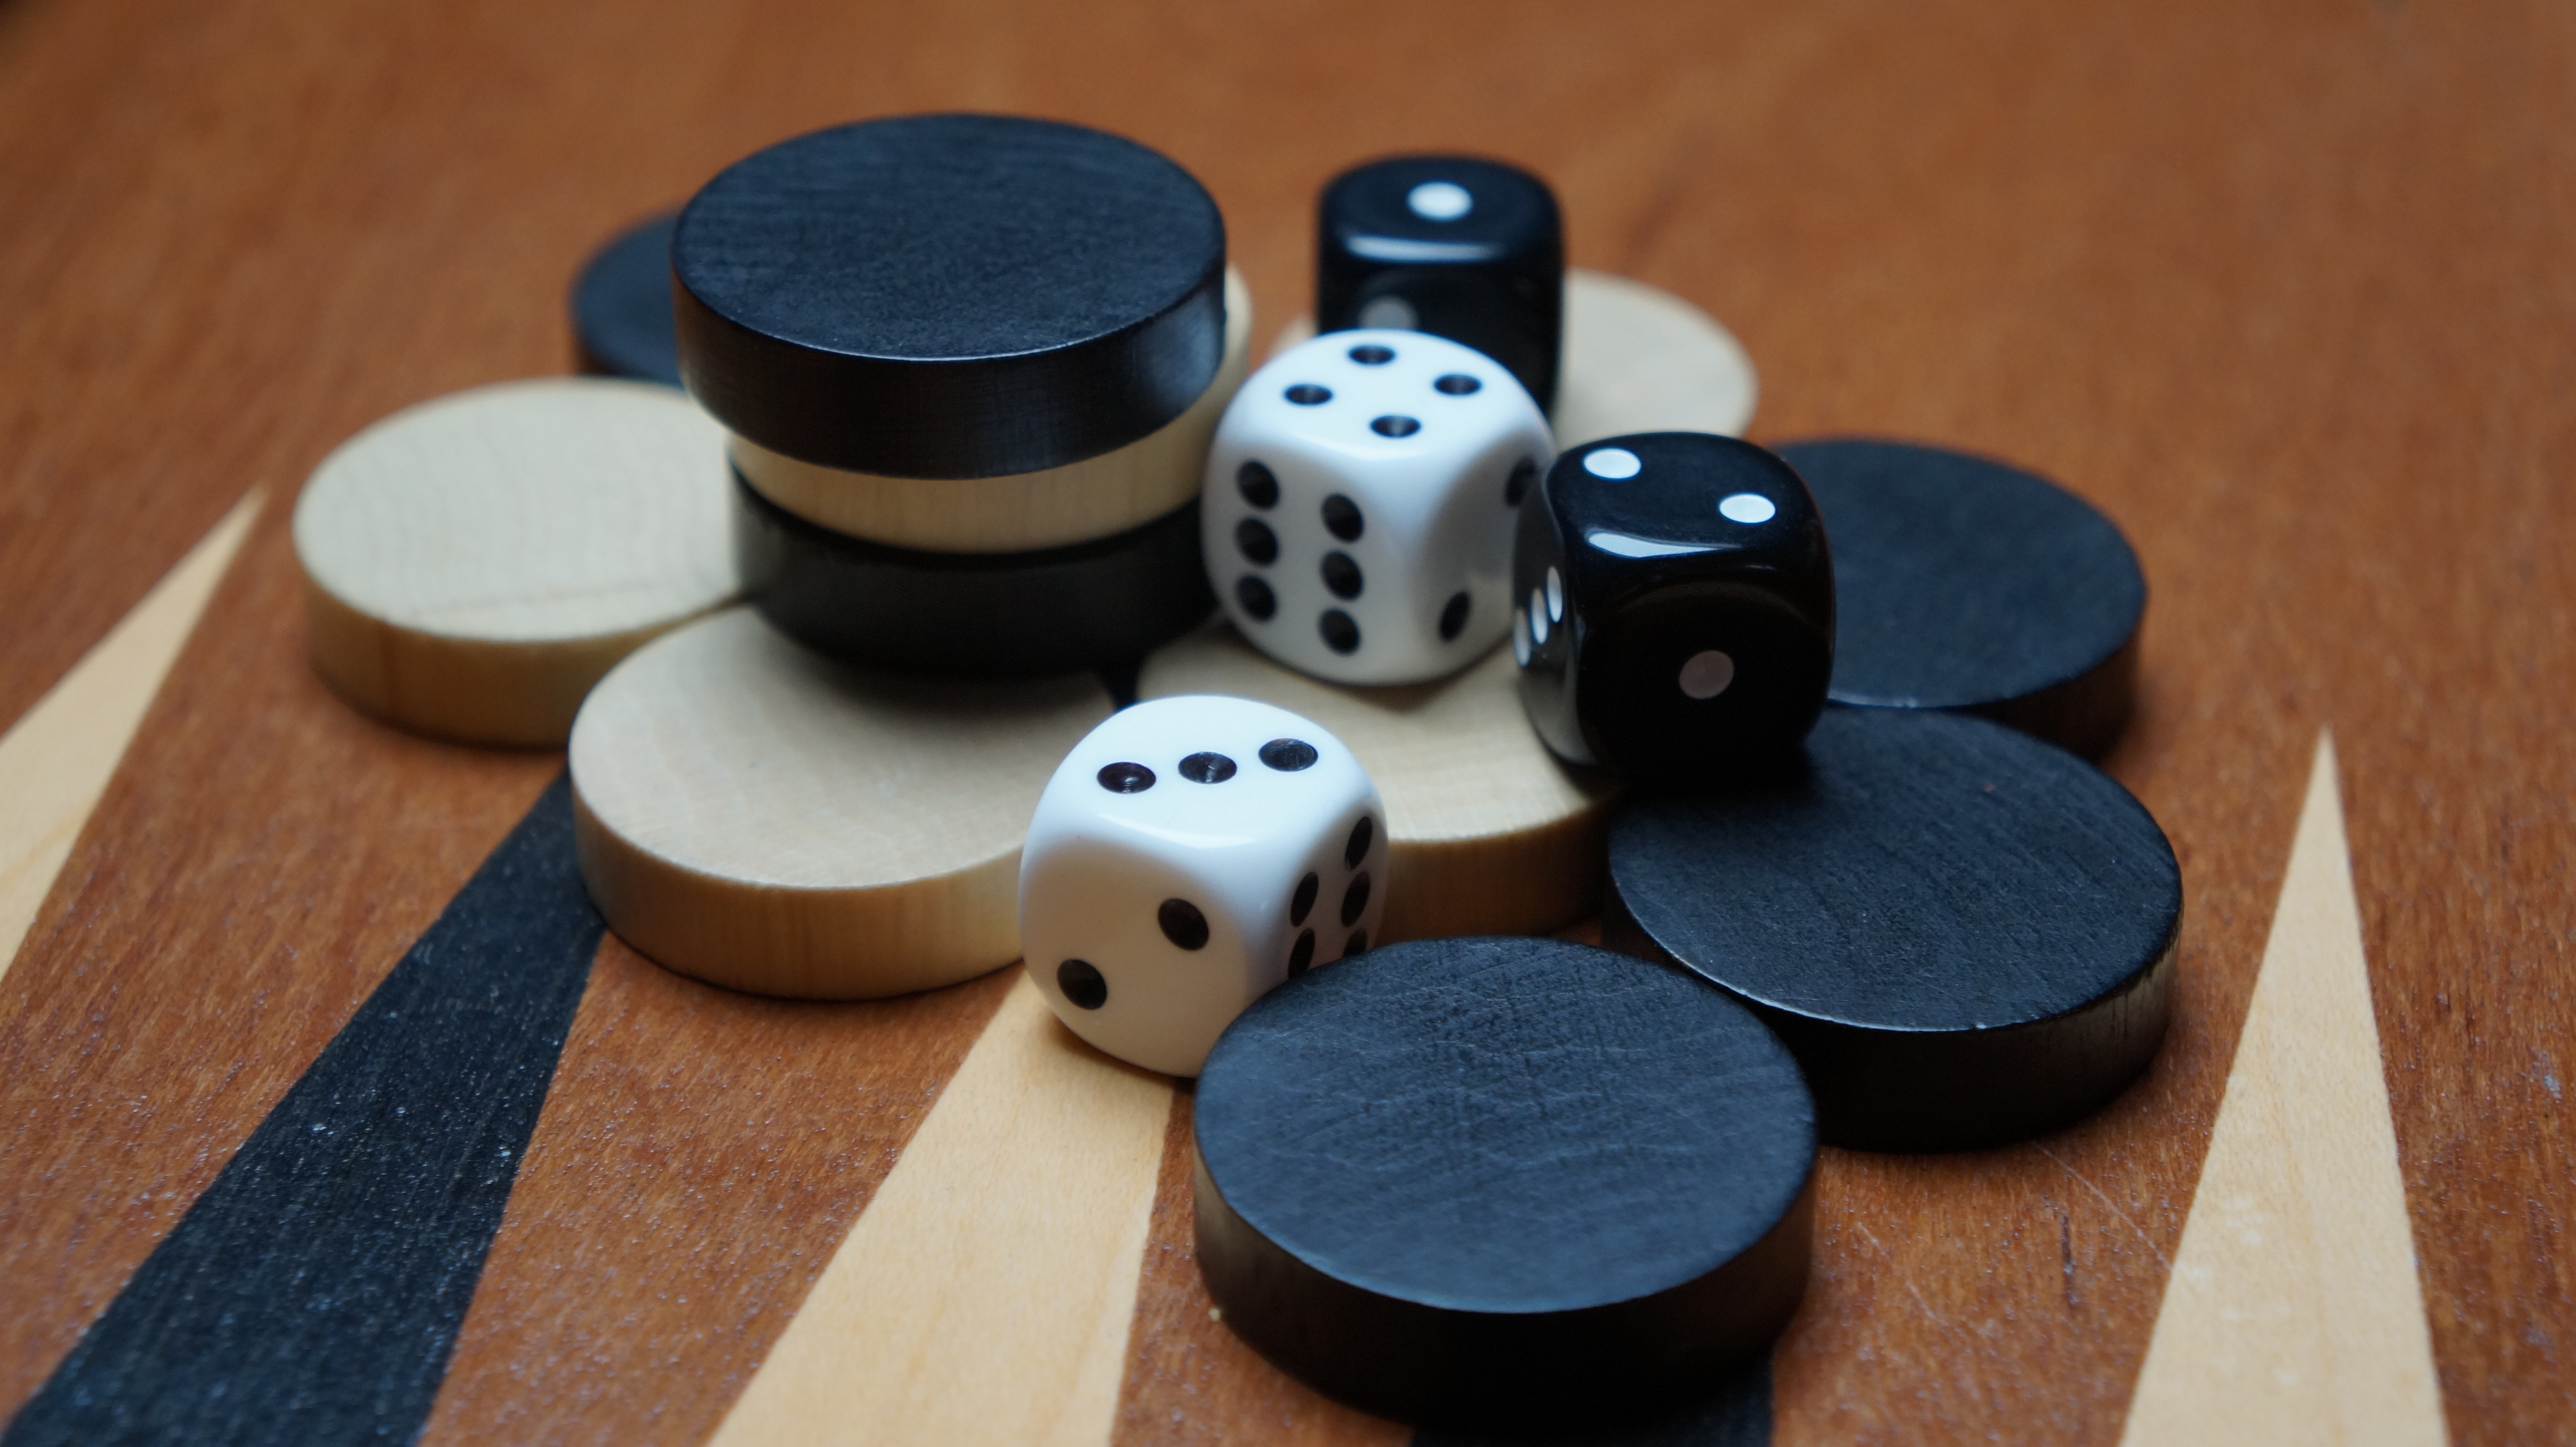
play, number, recreation, blue, board game, sports, strategy, cube, games, backgammon, games suitcase, game board, indoor games and sports, tabletop game